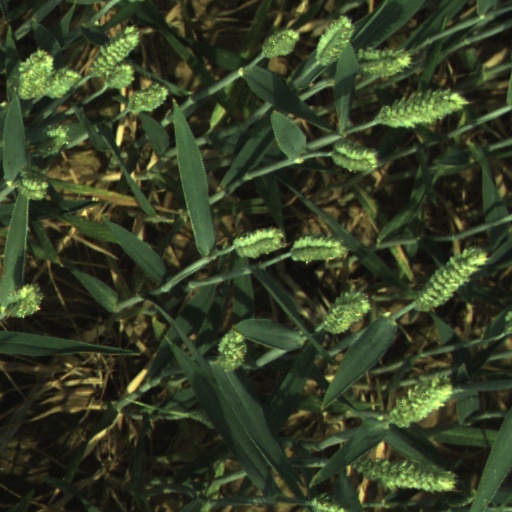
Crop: wheat